Jencarlos Canela

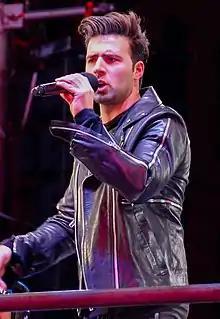
Canela in 2014

Jencarlos Canela (born April 21, 1988) is a Cuban-American actor and singer. Canela starred in the telenovela "Mi corazón insiste en Lola Volcán", and two other telenovelas.